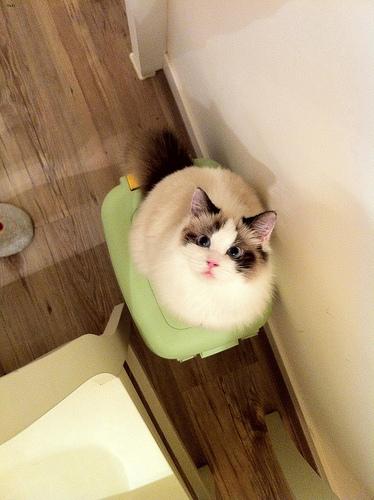
Breed: Ragdoll